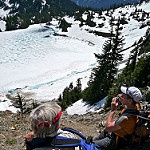
Label: mountain